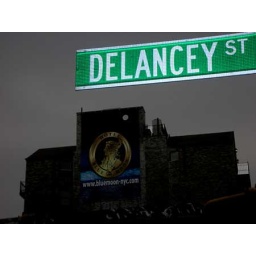
Here's the hotel again with a famous street sign in the foreground.